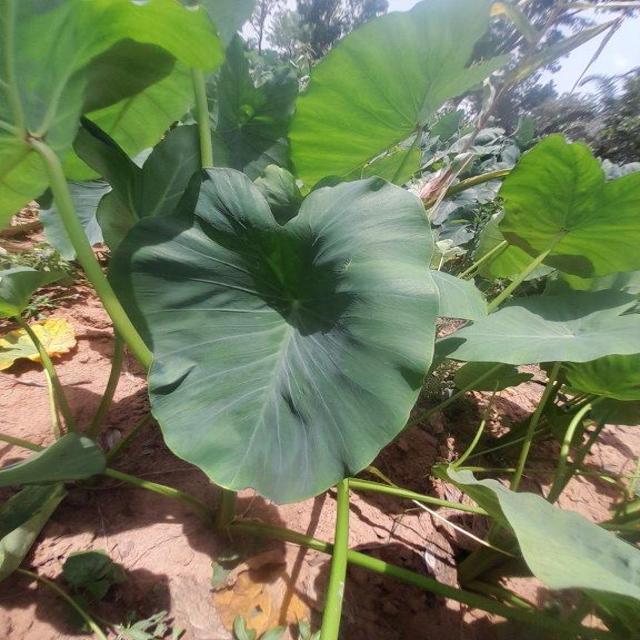
Label: Healthy